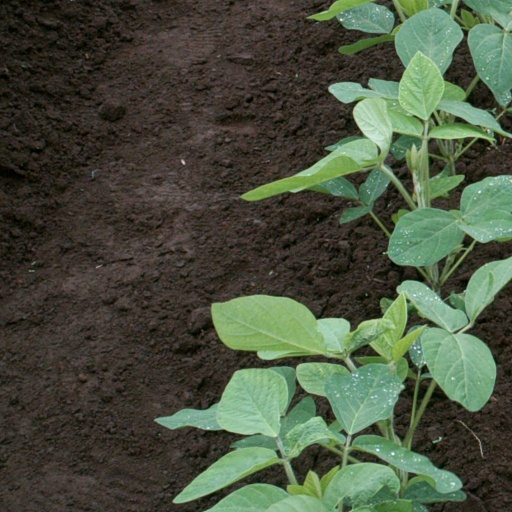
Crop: soybean